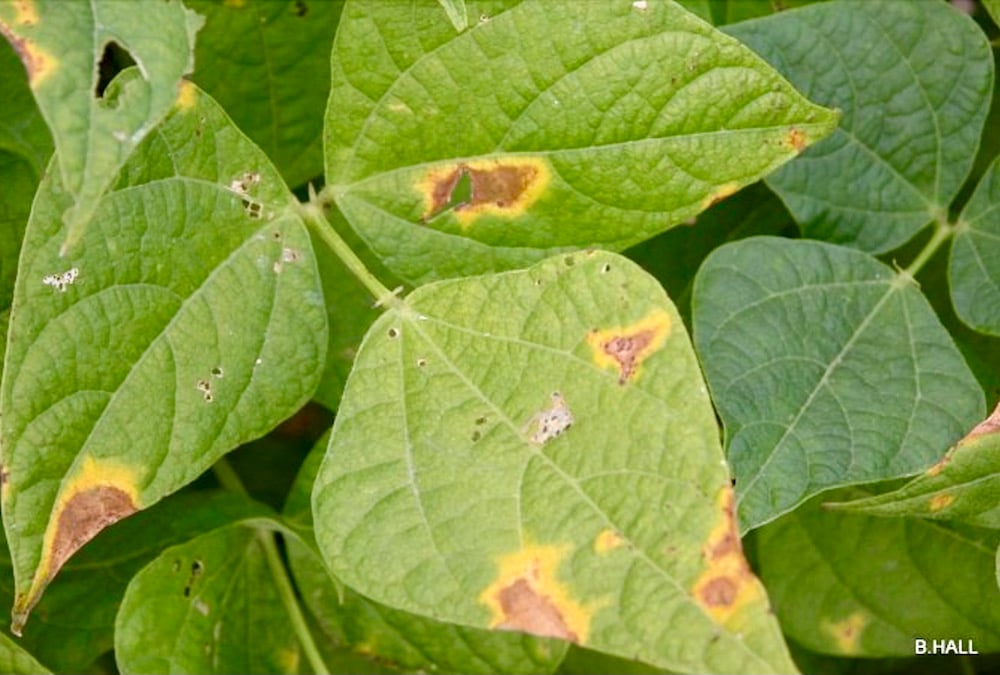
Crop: unknown
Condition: bean_bean_halo_blight